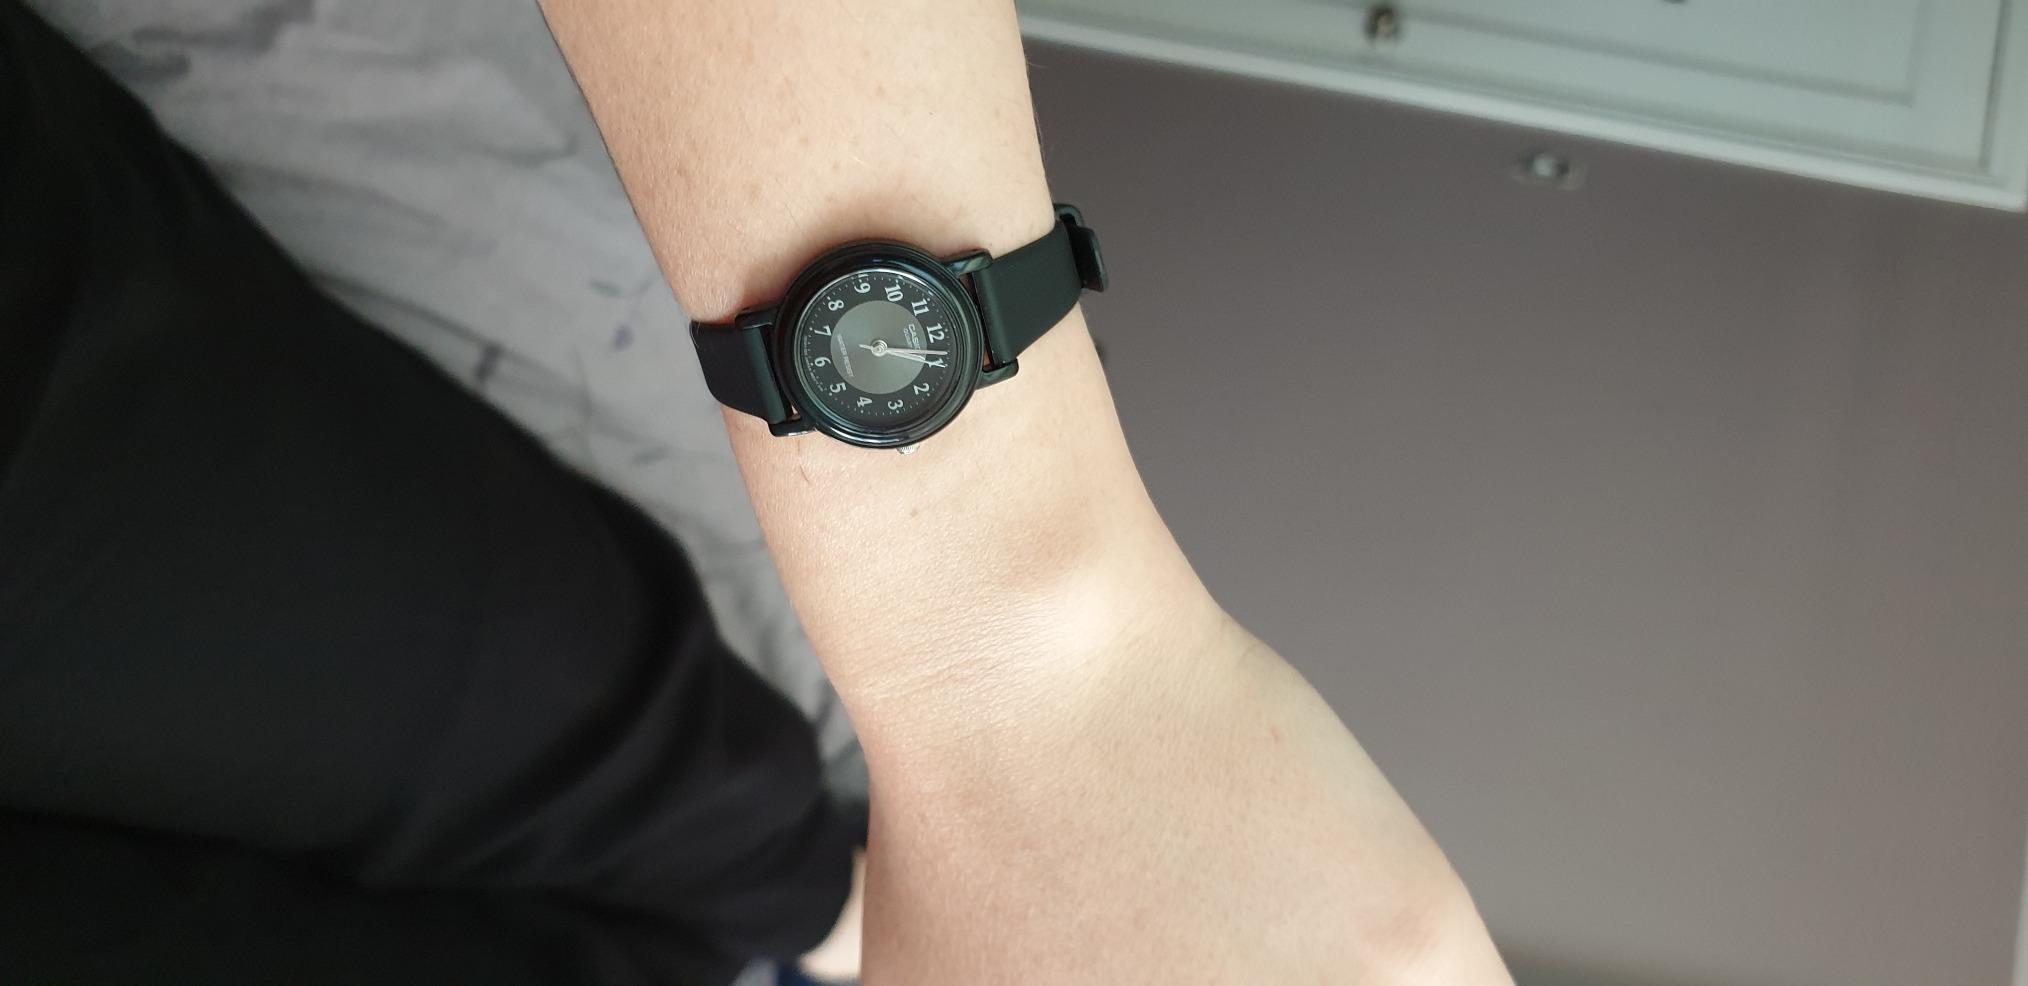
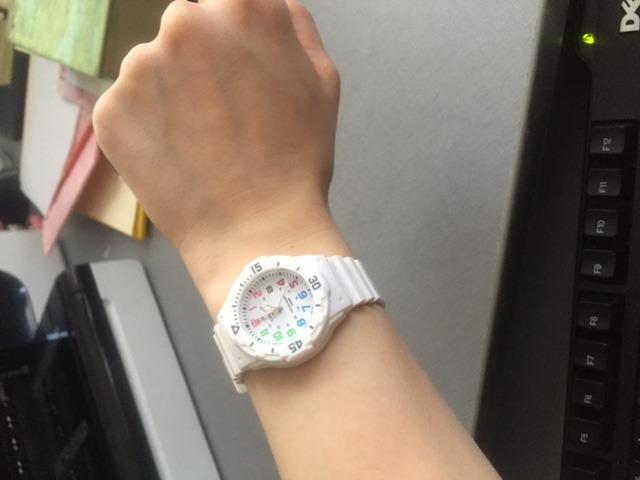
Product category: accessories_watch
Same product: no